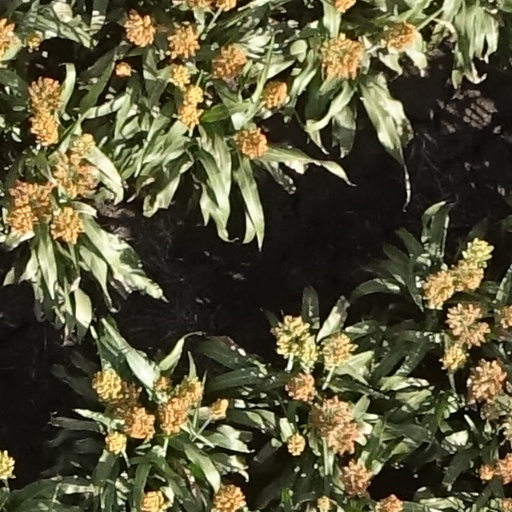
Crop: sorghum